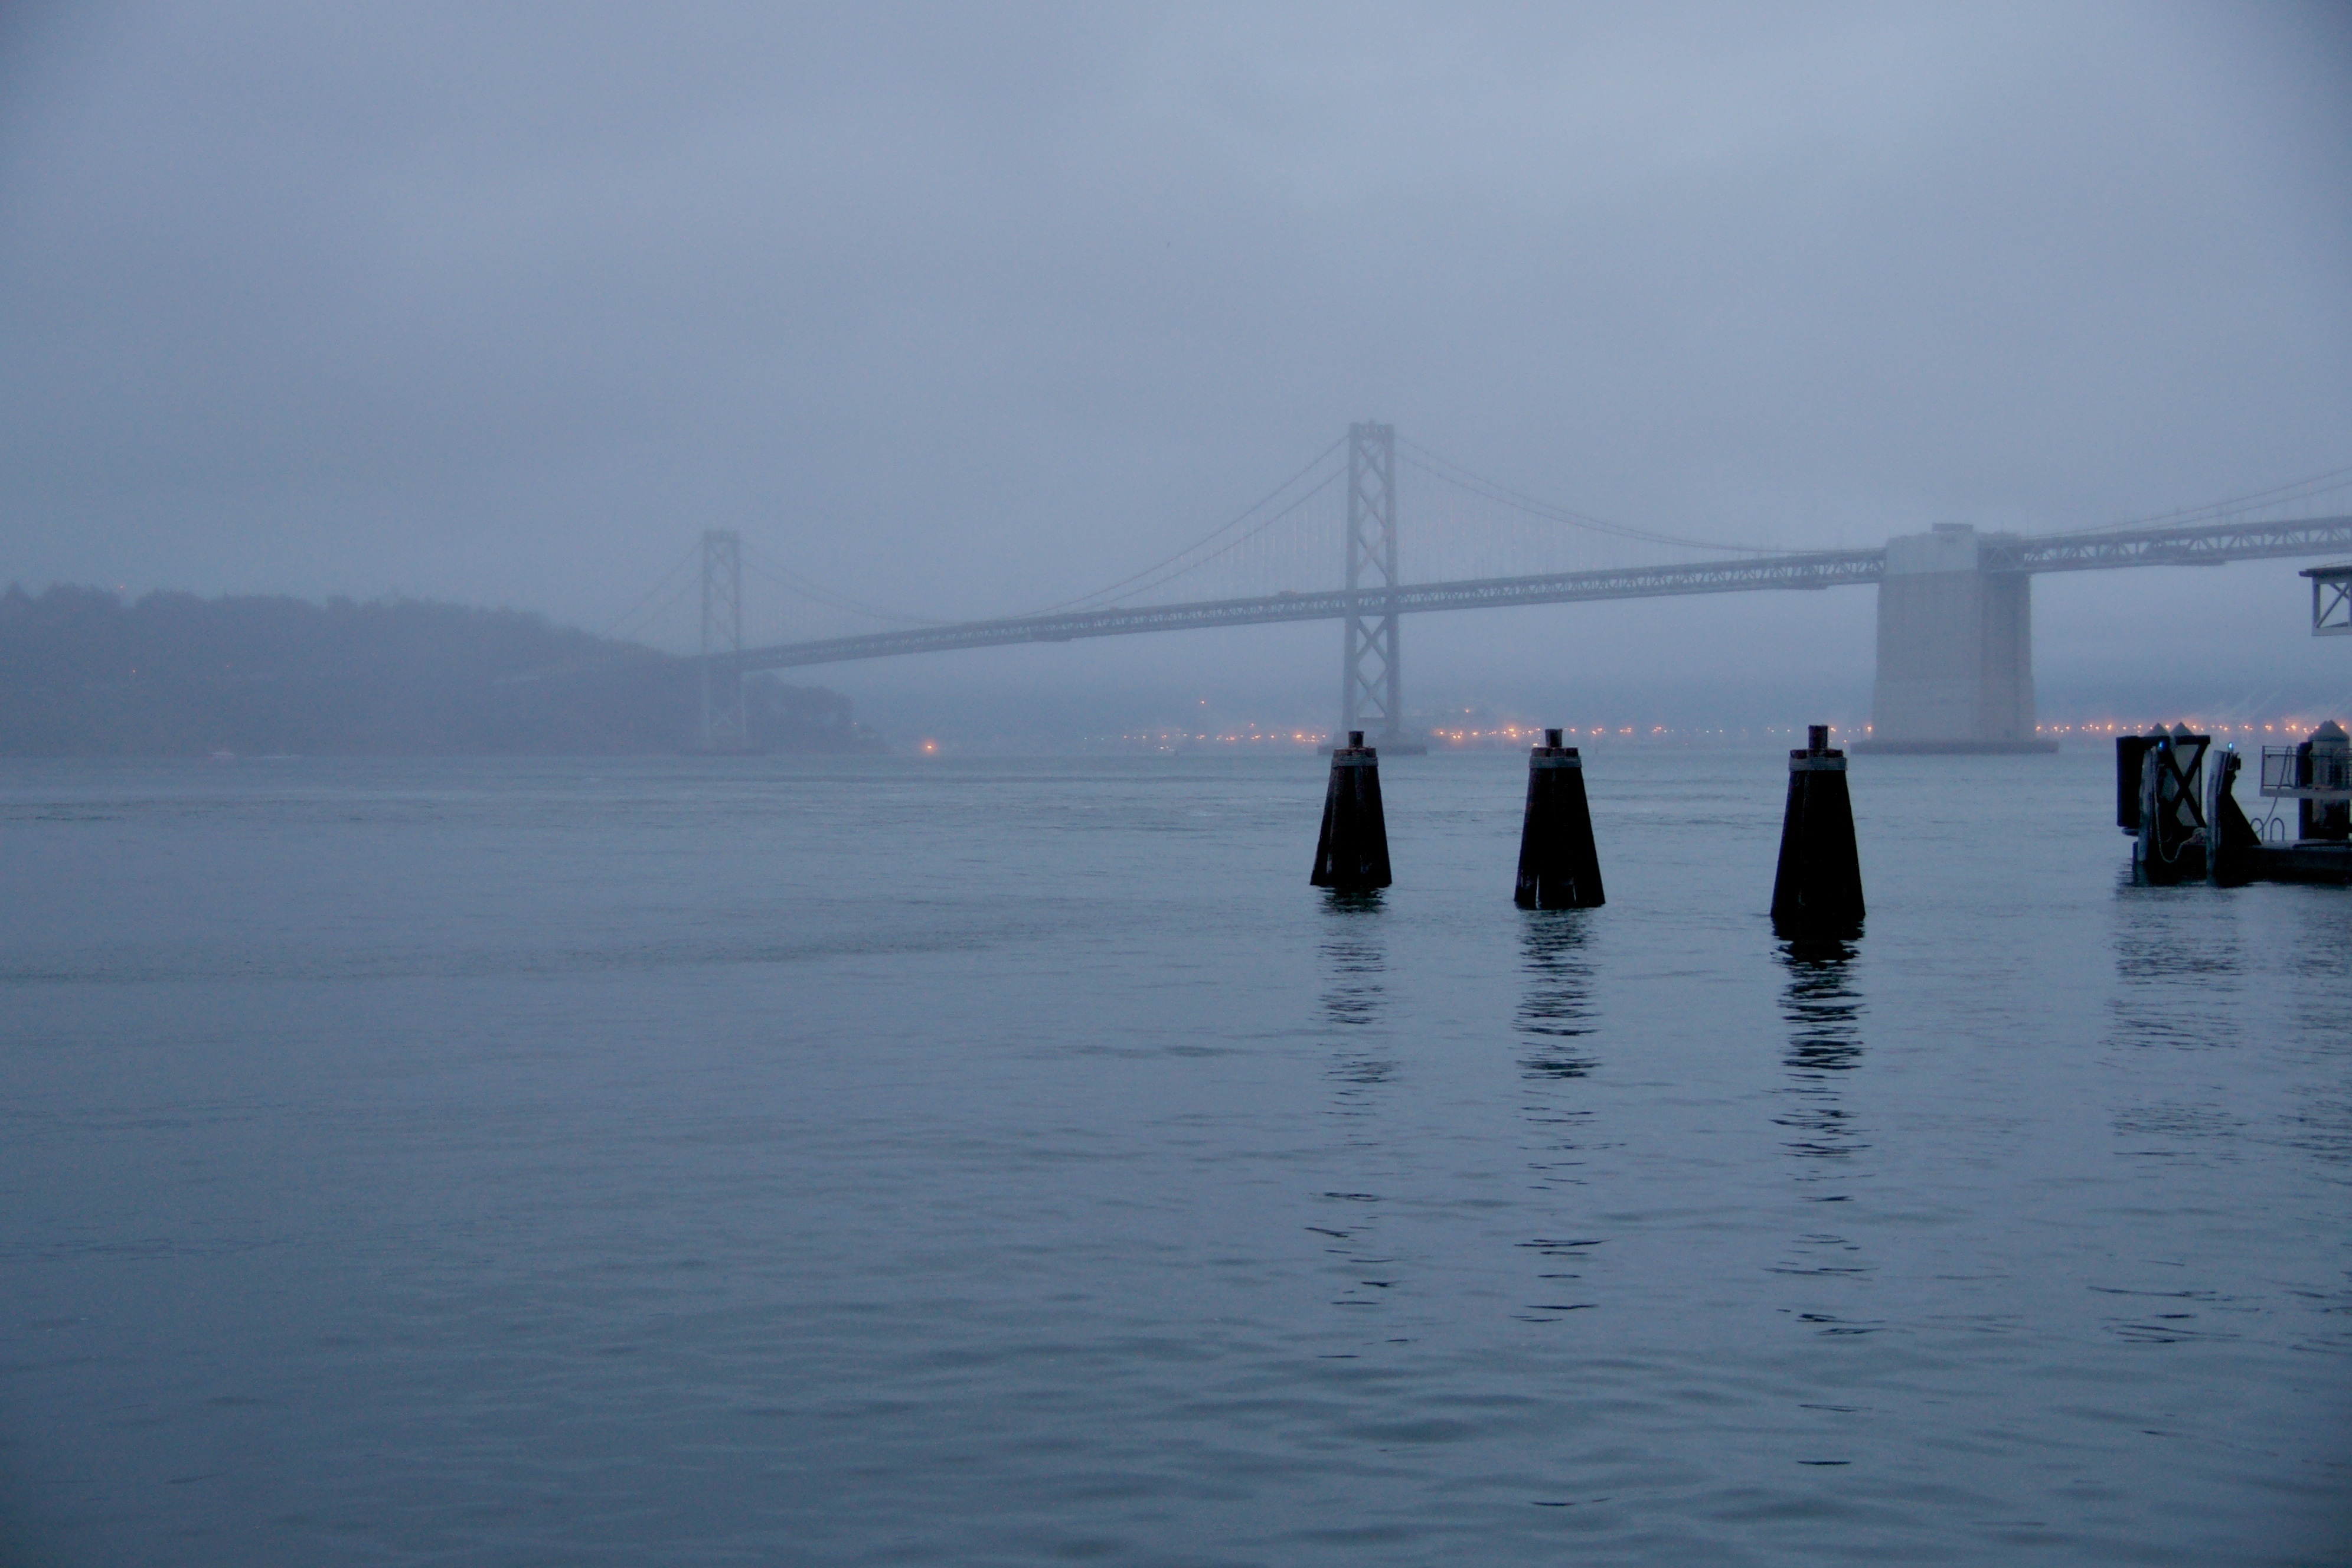
landscape, sea, water, ocean, horizon, dock, light, architecture, structure, fog, sunset, boat, bridge, morning, wave, city, urban, pier, ship, cityscape, vacation, tourist, travel, dusk, transportation, transport, reflection, vehicle, scenery, usa, america, holiday, calm, bay, landmark, harbor, harbour, port, tourism, seashore, california, outdoors, ferry, san, buoy, boating, quiet, wharf, francisco, oakland, fade, atmospheric phenomenon